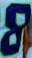
Number: 8